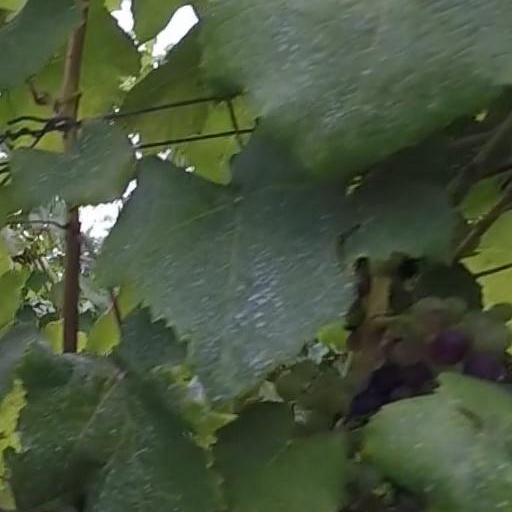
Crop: grape